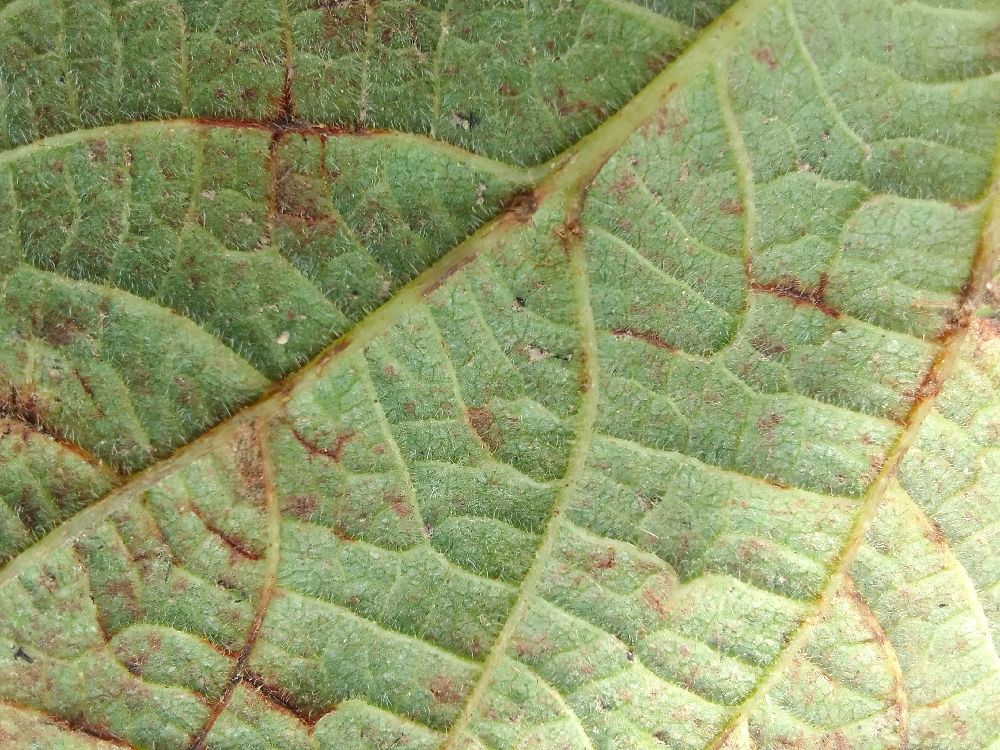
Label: anthracnose